Wile Cup

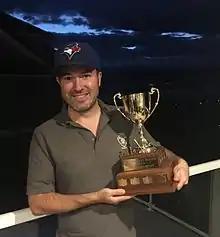
2016 Champion Corey Fischer.

A few weeks after the championship, Croqsoc founder Daryl Wile was invited to an exclusive event by the UBC Library at the Vancouver campus. The Library was celebrating The Tremaine Arkley Croquet Collection. Mr. Arkley, a former member of the U.S. National Croquet Team, donated to the Library his collection of croquet-related illustrations, engravings, photographs, cartoons and paintings, dating from the 1850s to the 1950s. Daryl rubbed elbows with Mr. Arkley, and their photo was taken for the UBC Library Friends Winter 2014 publication.